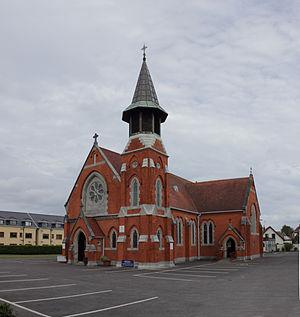
Eglise Saint Patrick (catholique) de Donabate, en Irlande 2 photos assemblées par Hugin
Donabate est une ville du comté de Fingal en République d'Irlande.